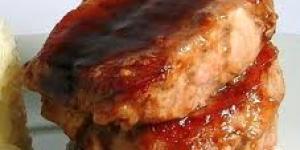
solomillo de cerdo agridulce